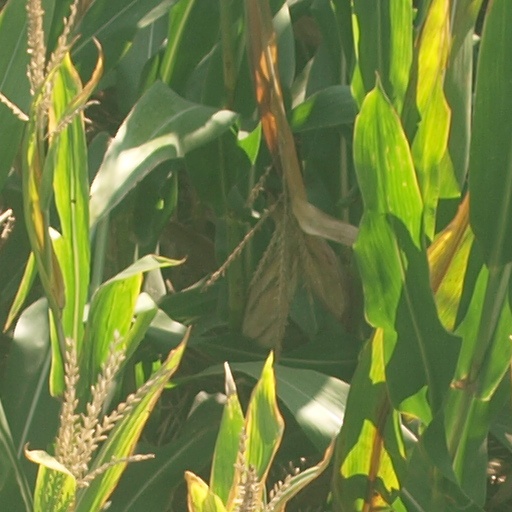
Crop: maize; corn